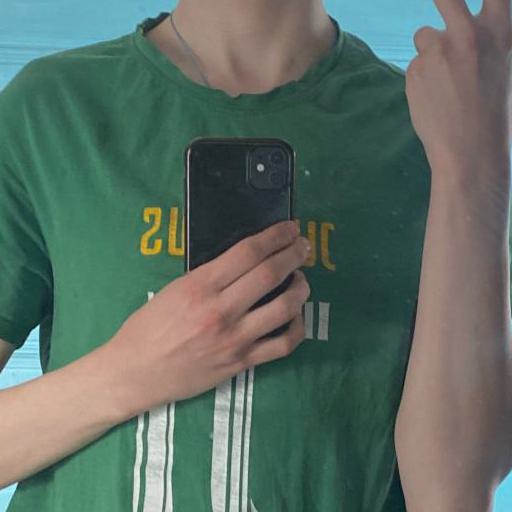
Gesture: no_gesture